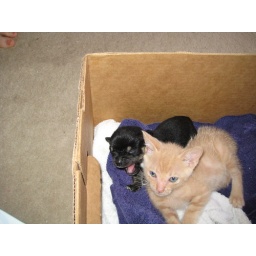
Tiny kitten Cheech with his puppy Casanova, in one of their usual configurations.